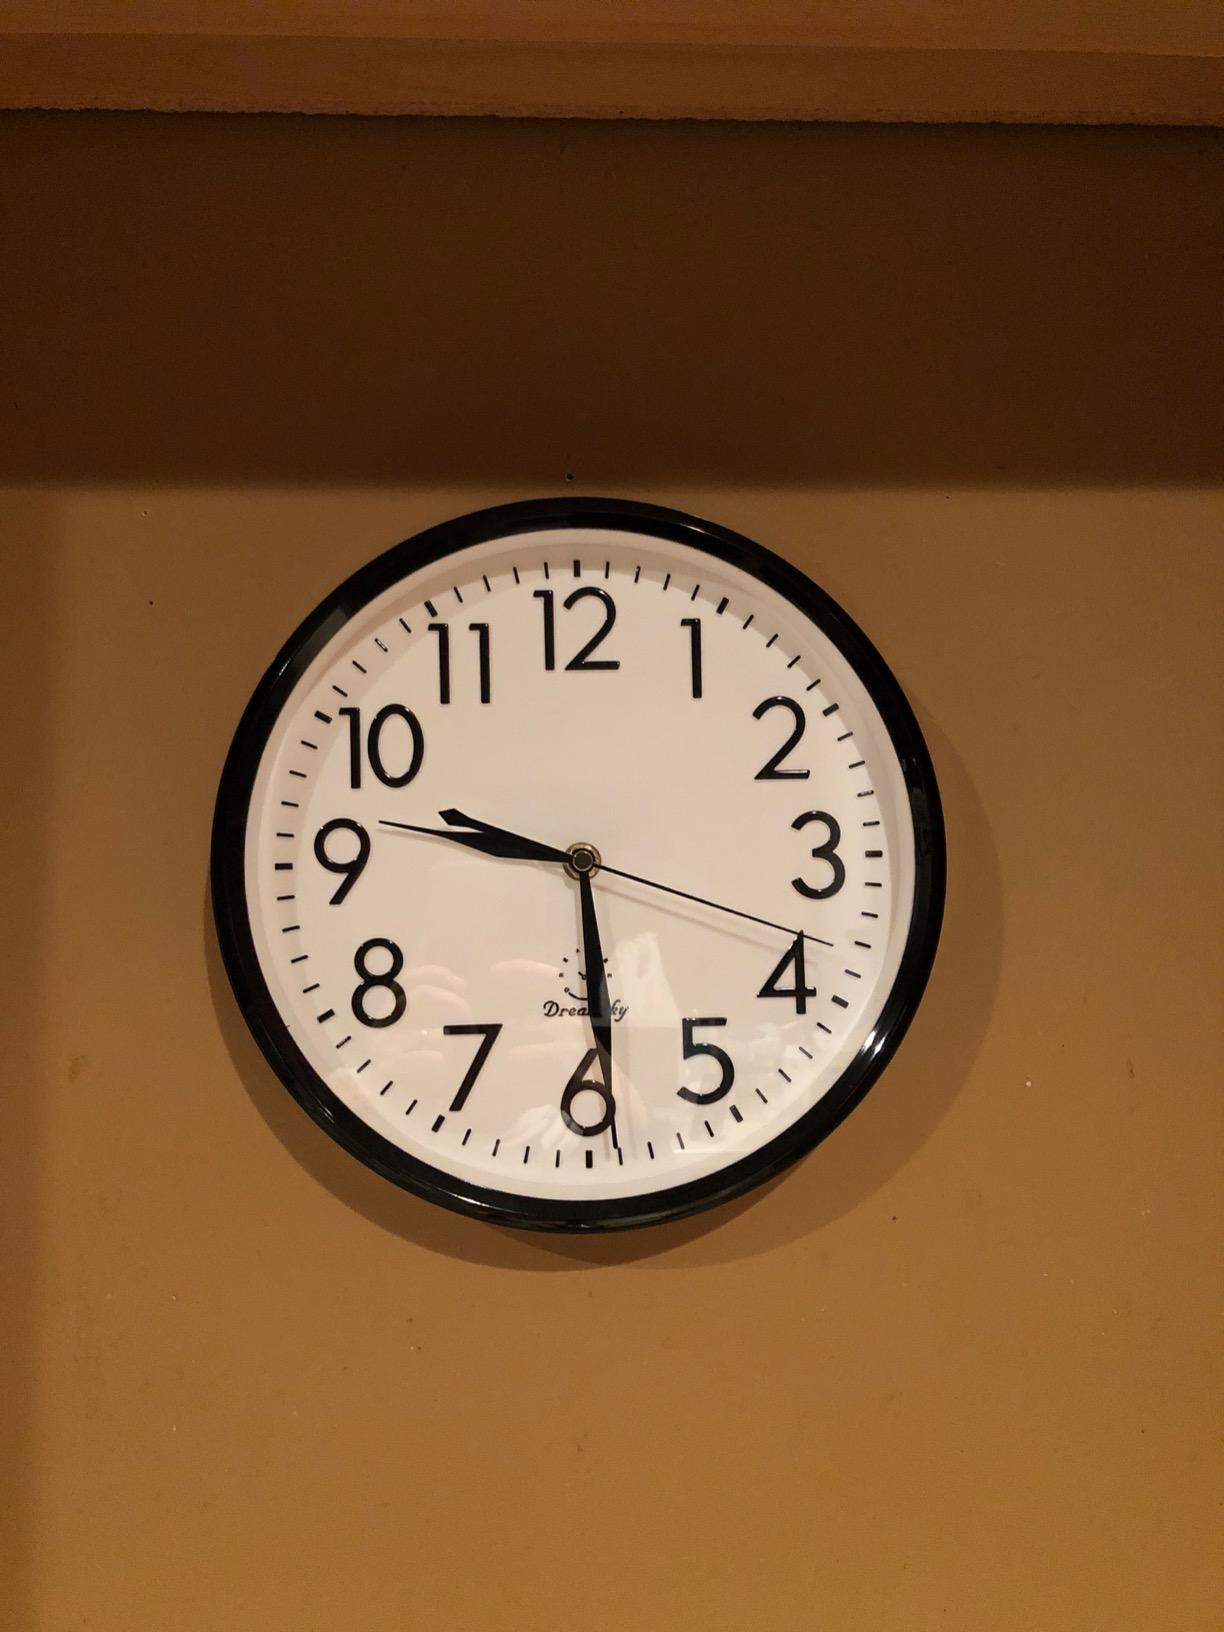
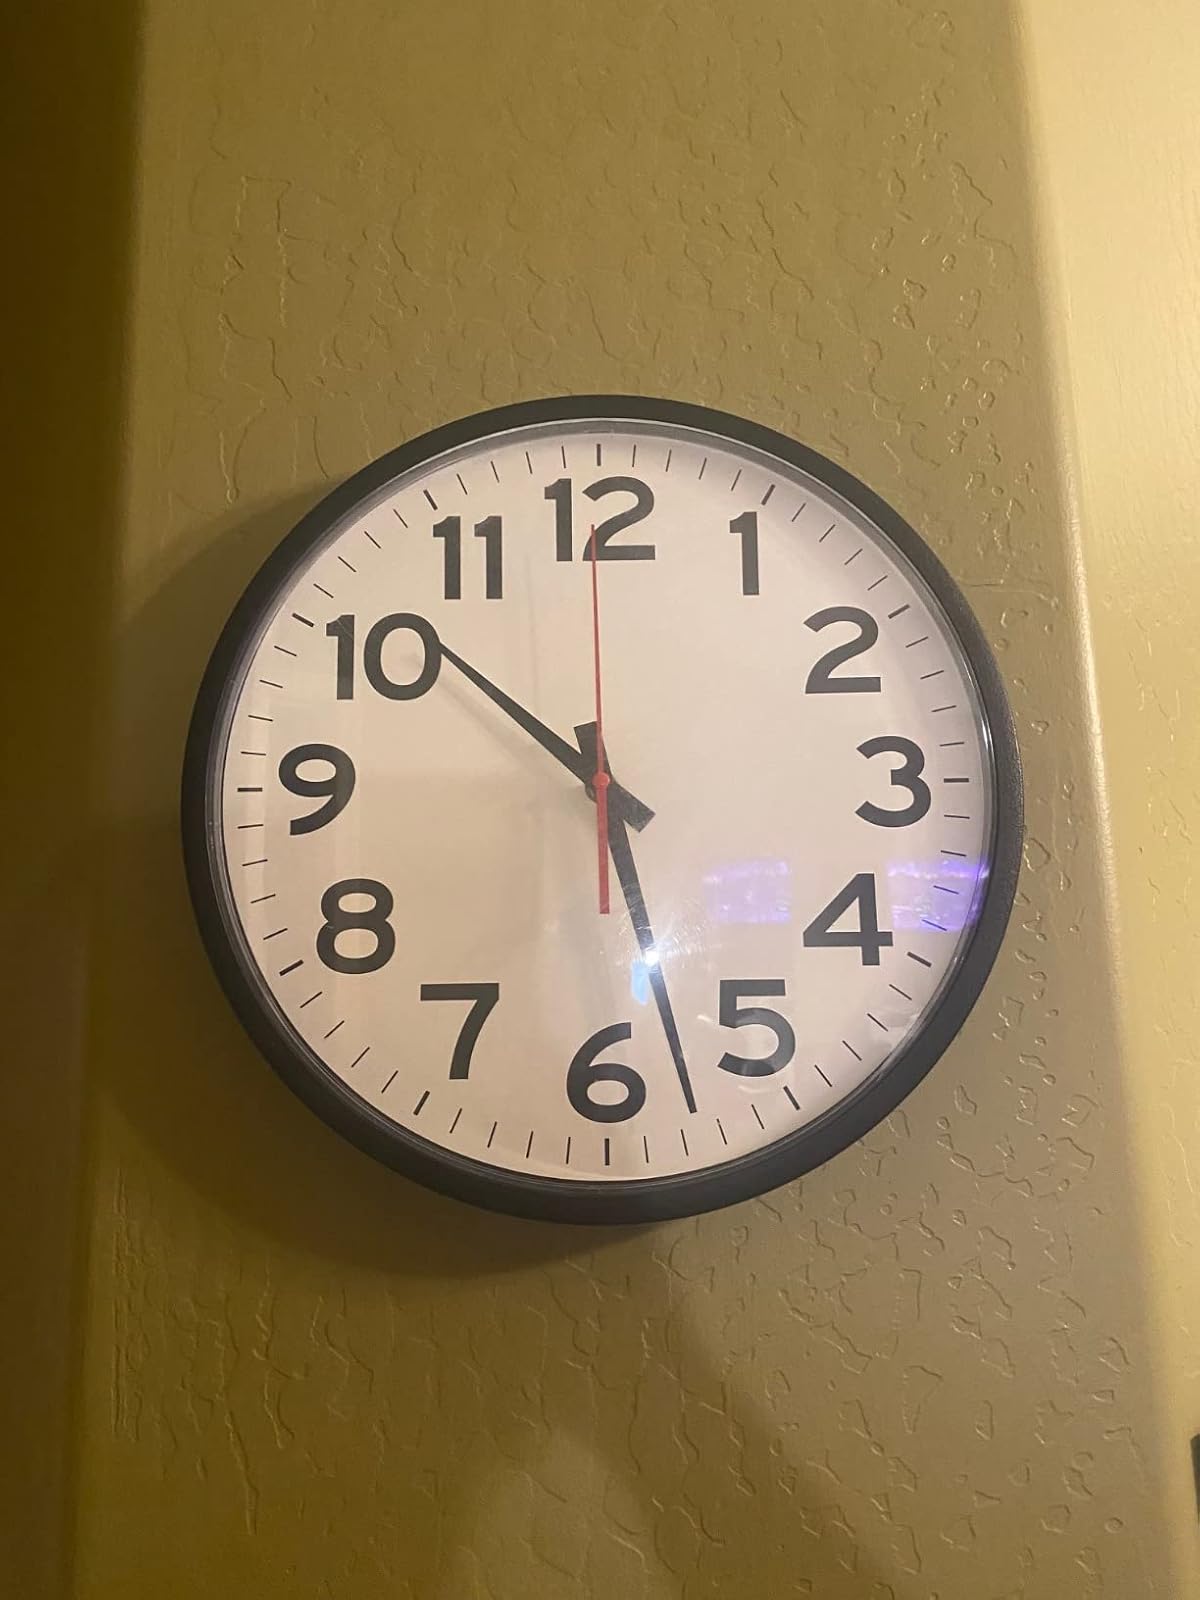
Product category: clock
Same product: no